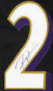
Number: 2